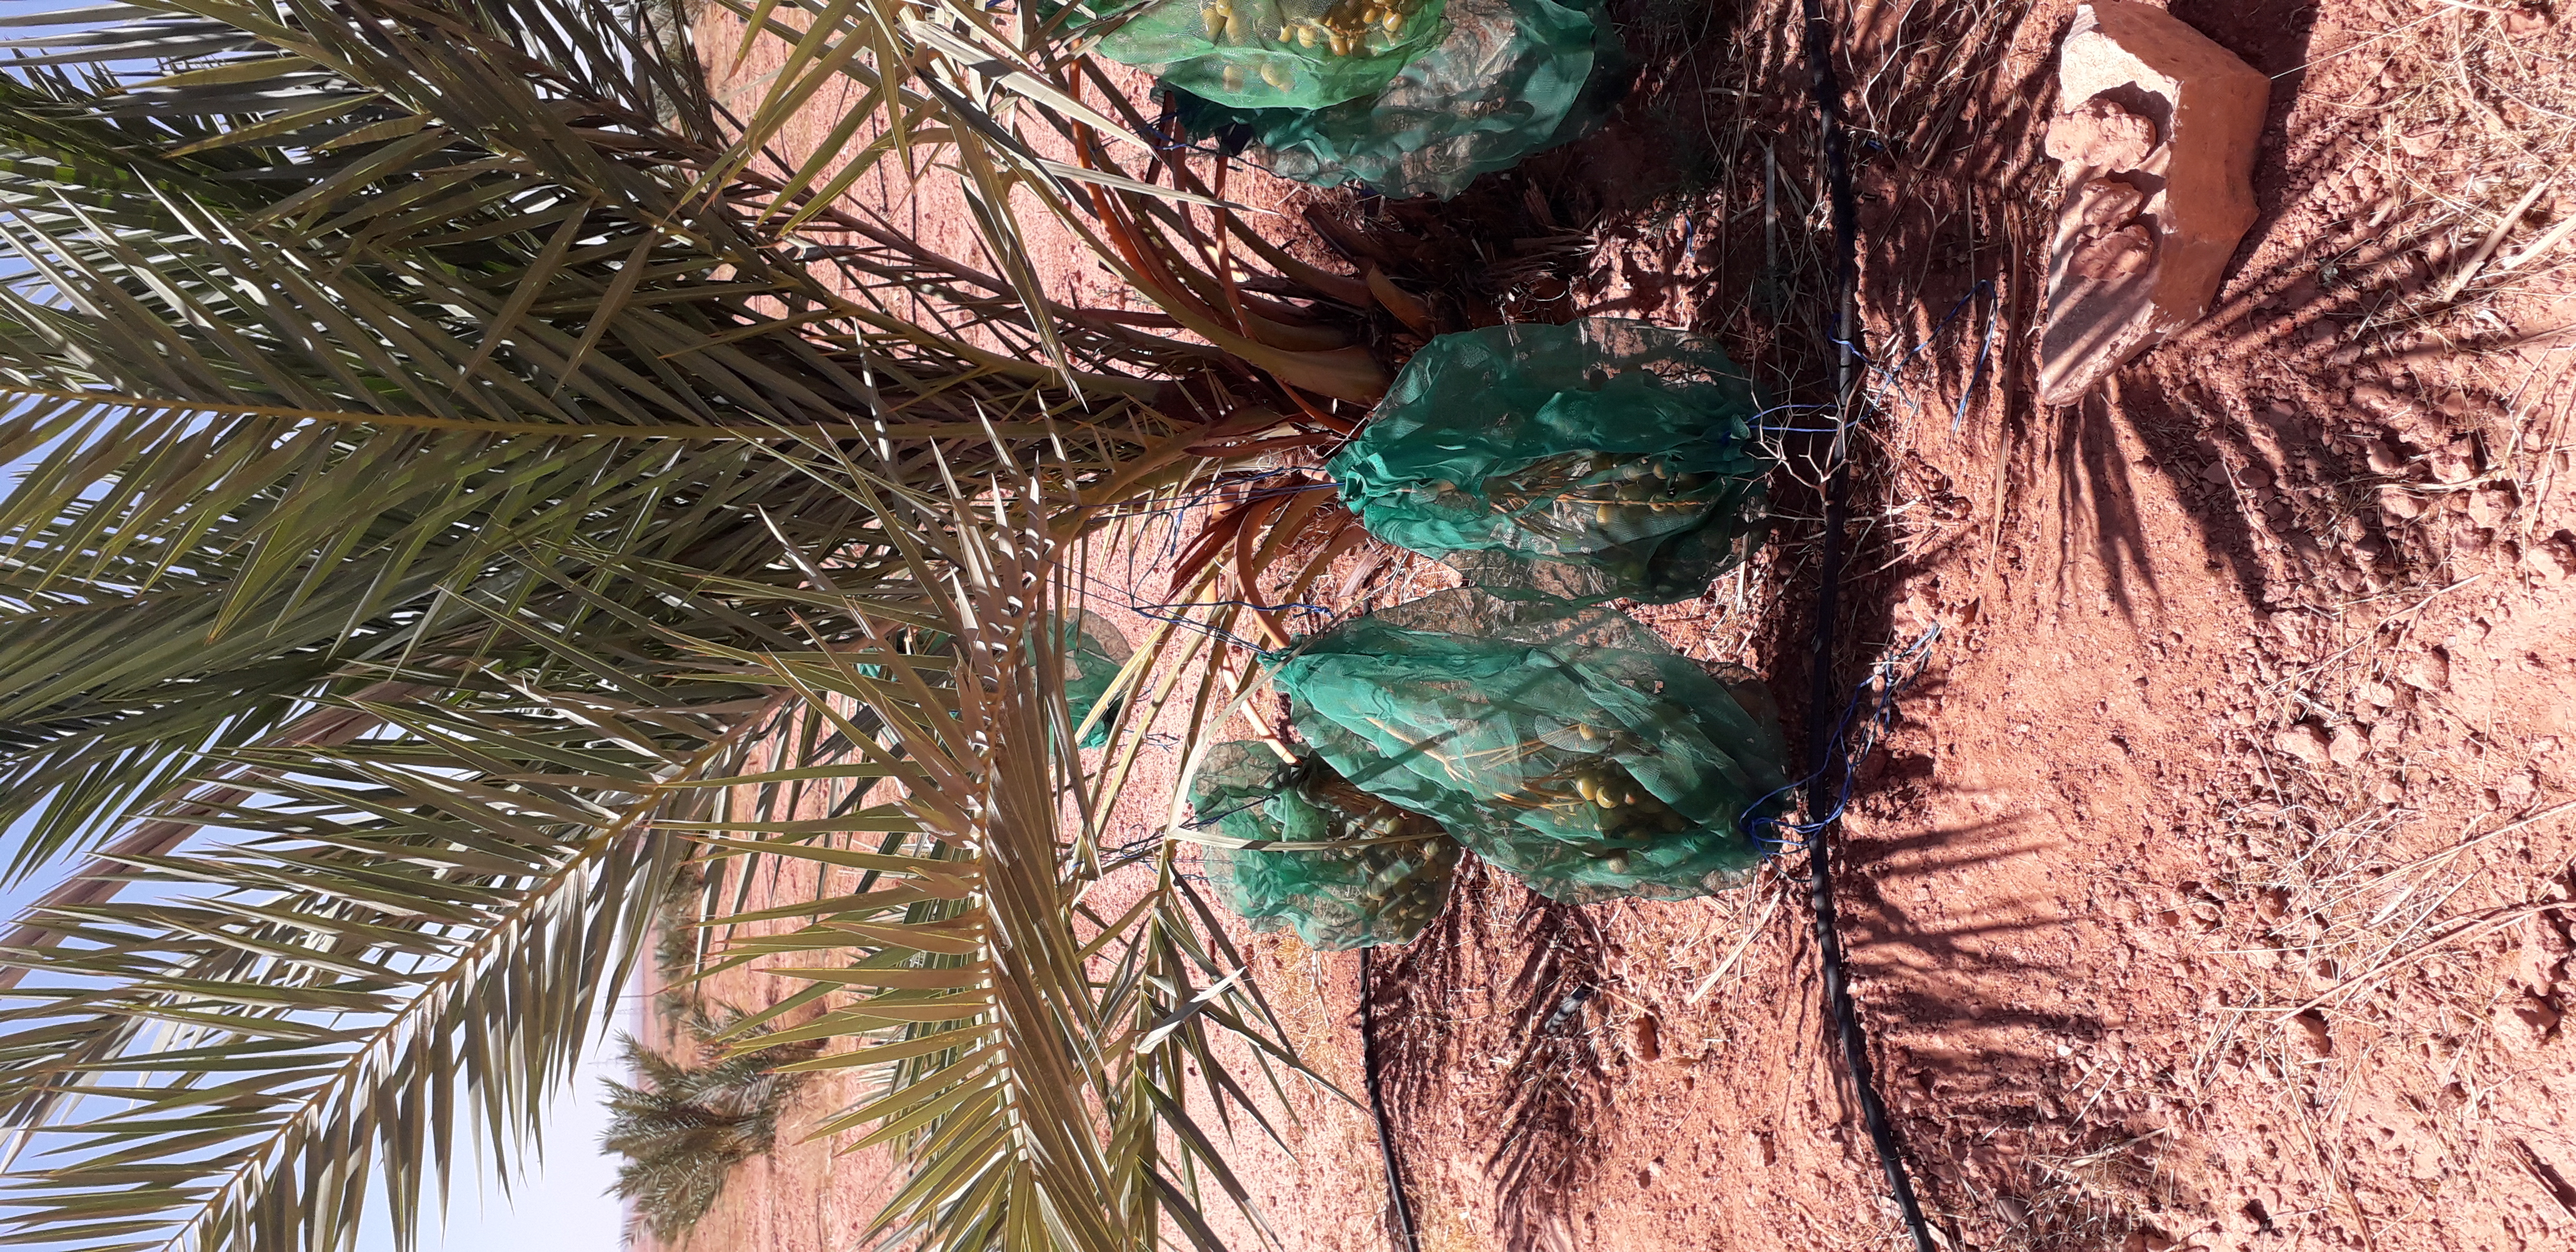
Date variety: Boufagous